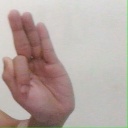
अक्षर: फ